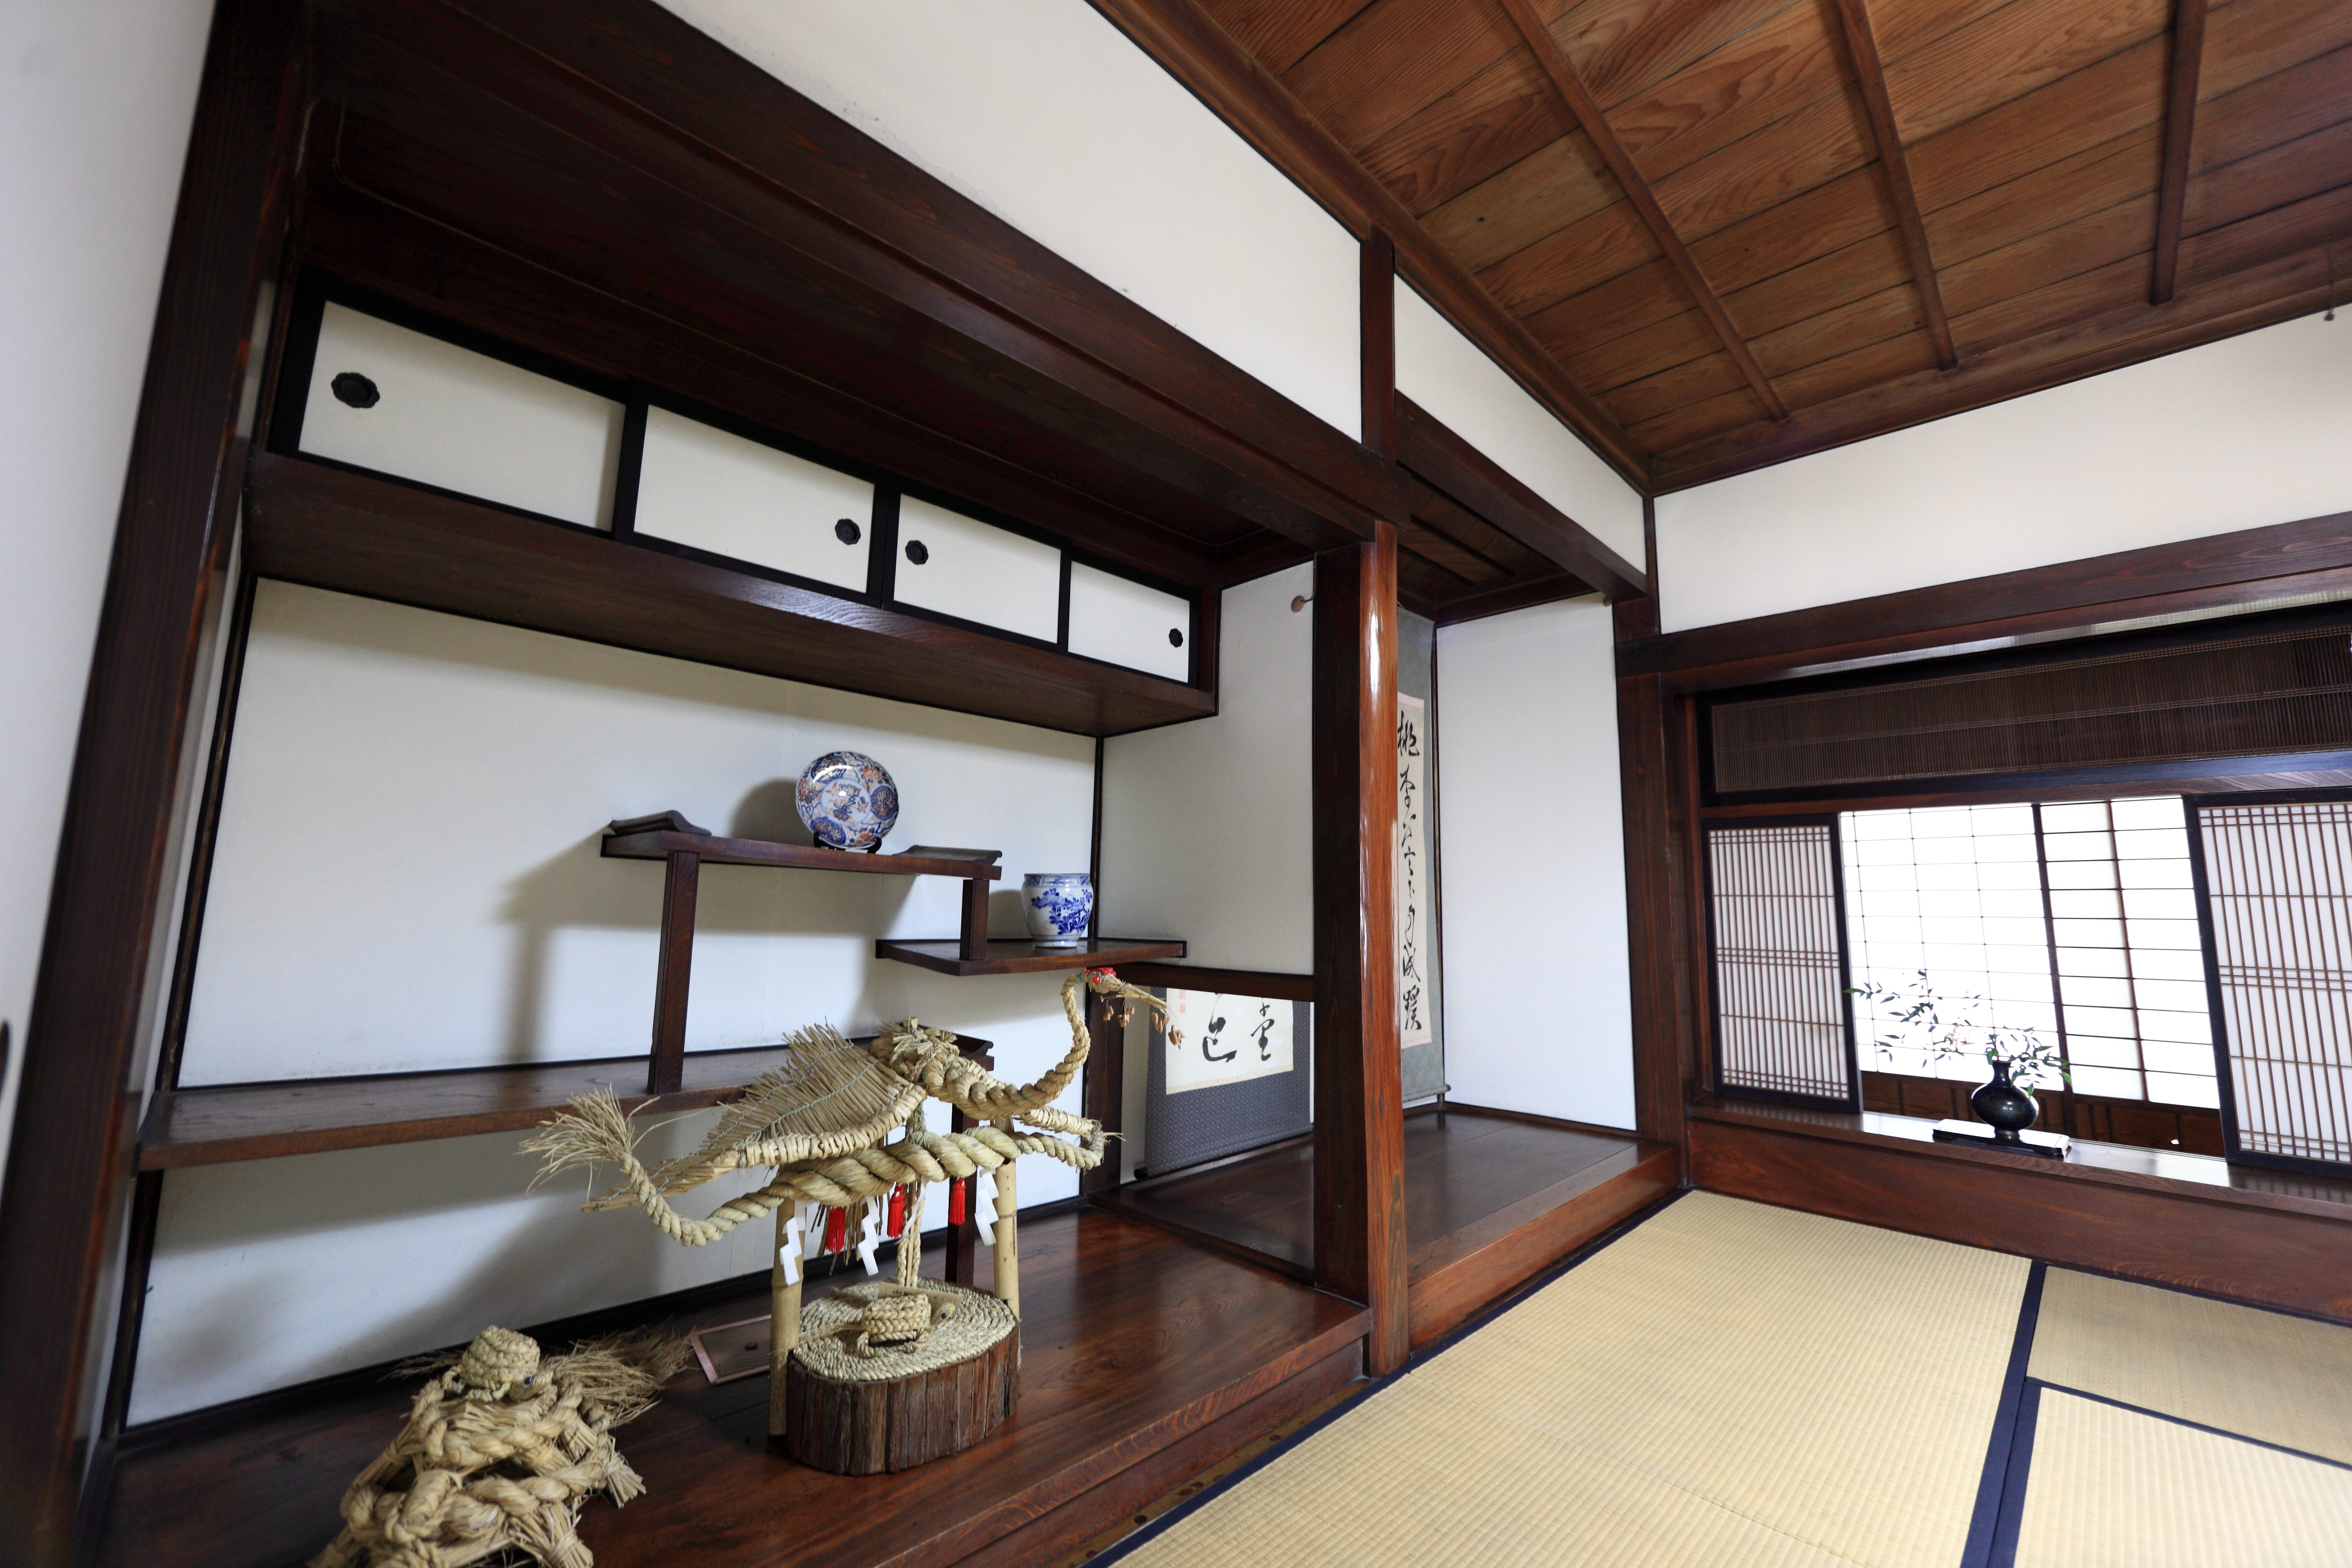
architecture, house, interior, home, high, vehicle, cottage, loft, ancient, residence, property, living room, room, apartment, interior design, design, japanese, 5d, style, hires, estate, markii, traditional, hi, res, resolution, gunma, annaka, canonef14mmf28liiusm, real estate